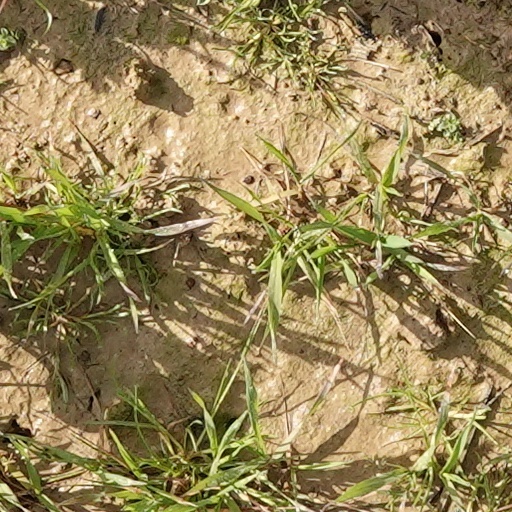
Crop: wheat